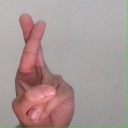
अक्षर: र